Kublai Khan

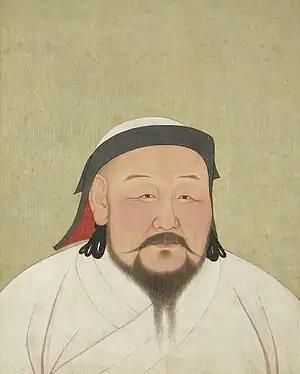
Portrait by artist Araniko, drawn shortly after Kublai's death in 1294

Kublai Khan (23 September 1215 – 18 February 1294), also known by his temple name as the Emperor Shizu of Yuan and his regnal name Setsen Khan, was the founder and first emperor of the Mongol-led Yuan dynasty of China. He proclaimed the dynastic name "Great Yuan" in 1271, and ruled Yuan China until his death in 1294.